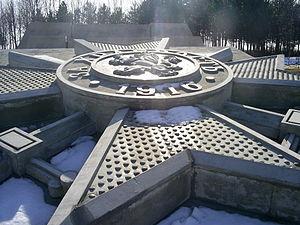
La bataille de Turtucaia, ou Tutrakan, entre la Roumanie alliée à l'Entente, et la Bulgarie alliée aux Empires centraux, est la première bataille du Front sud de Roumanie; elle s'est déroulée du 2 au 7 septembre 1916 dans la province de Dobrogée qui est une partie du Front de l'Est de la Première Guerre mondiale.
Tutrakan est une ville du nord-est de la Bulgarie, sur la rive sud du Danube, en Dobroudja, plateau fertile partagé entre la Bulgarie et la Roumanie.